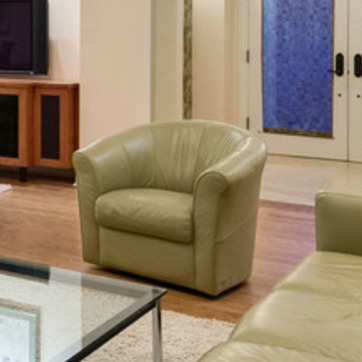
Material: leather